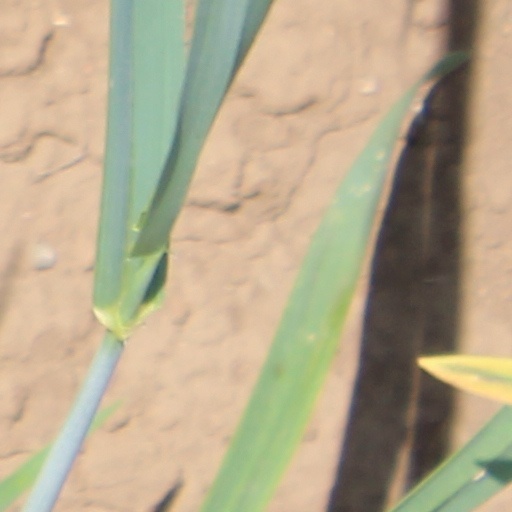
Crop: wheat